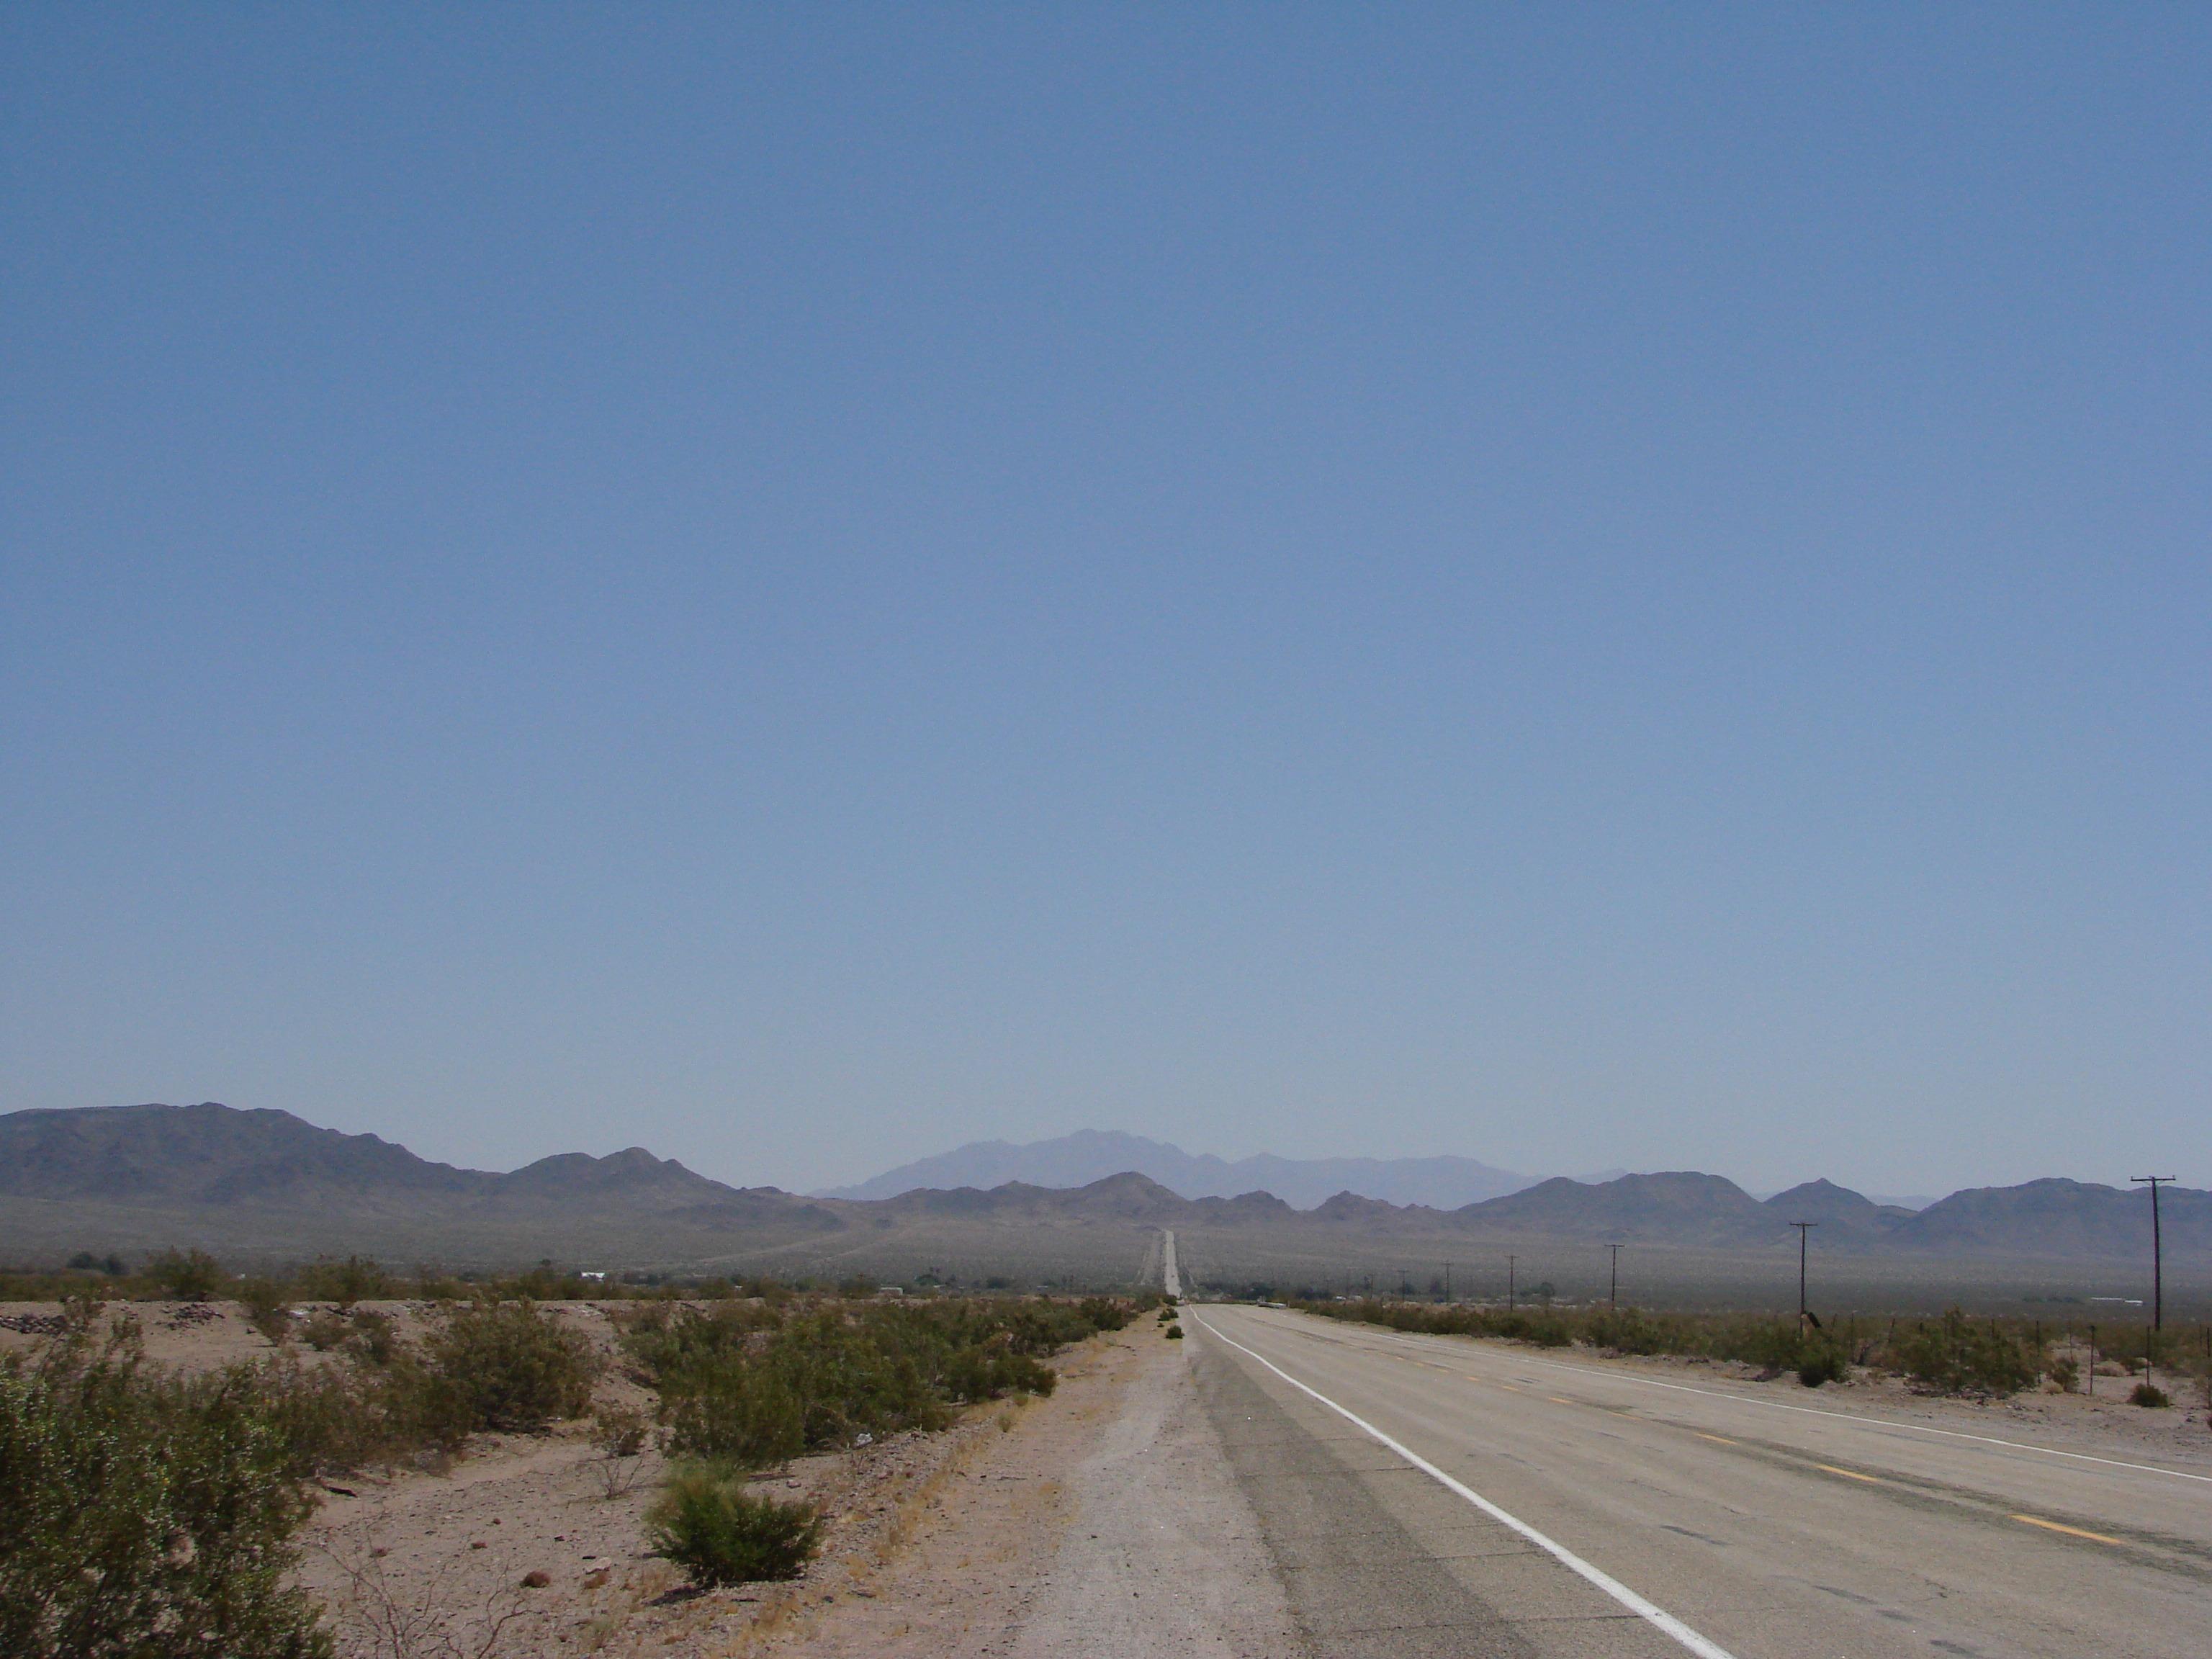
landscape, horizon, road, street, prairie, desert, highway, usa, route, plain, united states, road trip, infrastructure, plateau, steppe, 66, route 66, natural environment, land lot